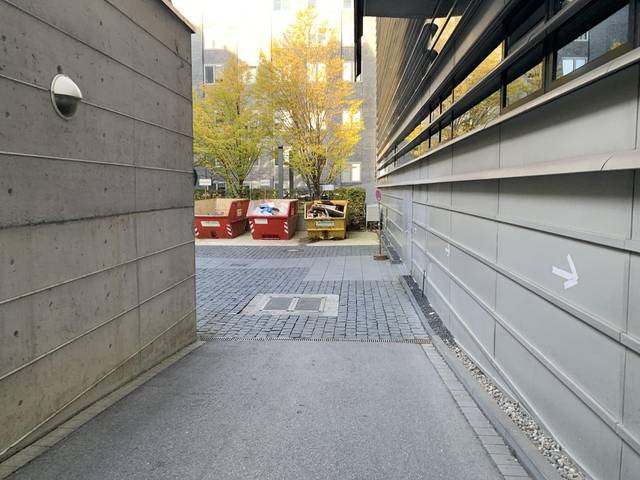
Region: Germany
Coordinates: 48.149, 11.567